HTMS Sri Ayudhya

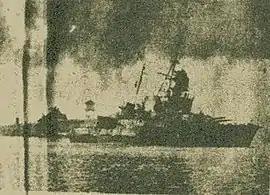
The heavily damaged "Sri Ayudhya" listing before it sank on 1 July 1951

On 29 June 1951, in a coup attempt known as the Manhattan Rebellion, a group of junior naval officers held Prime Minister Plaek Pibulsonggram (Phibun) at gunpoint during a boat-transfer ceremony at Ratchaworadit Pier on the Chao Phraya River in Bangkok. Phibun was taken aboard the "Sri Ayudhya" and held hostage. General stations were called, and the ship began to make way downstream towards the Naval Ordnance Department in Bang Na. However, the coup plotters failed to secure the opening of the Memorial Bridge, and the ship thus could not continue. Fighting quickly ensued, and the naval units that sided with the rebels became heavily outnumbered by the army, police and air forces, who were loyal to the government. Fighting subsided during the night but resumed and intensified early the next morning. "Sri Ayudhya" joined the fight, but its engines were soon disabled and the ship became dead in the water in front of Wichaiprasit Fort. It was heavily fired upon from the eastern bank by guns and mortars, and, by afternoon, was also bombarded by AT-6 trainer planes. Heavy fires broke out, and the order was given to abandon ship. Phibun had to swim ashore along with the sailors, but was uninjured. The fires continued throughout the night and into the next day, when fighting ceased. The heavily damaged "Sri Ayudhya" finally sank in the night of 1 July.